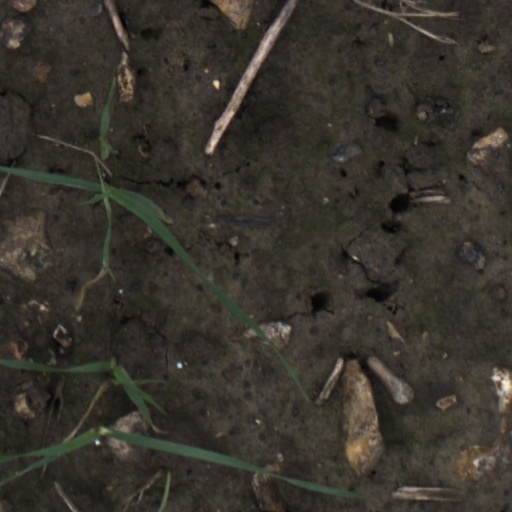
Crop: wheat